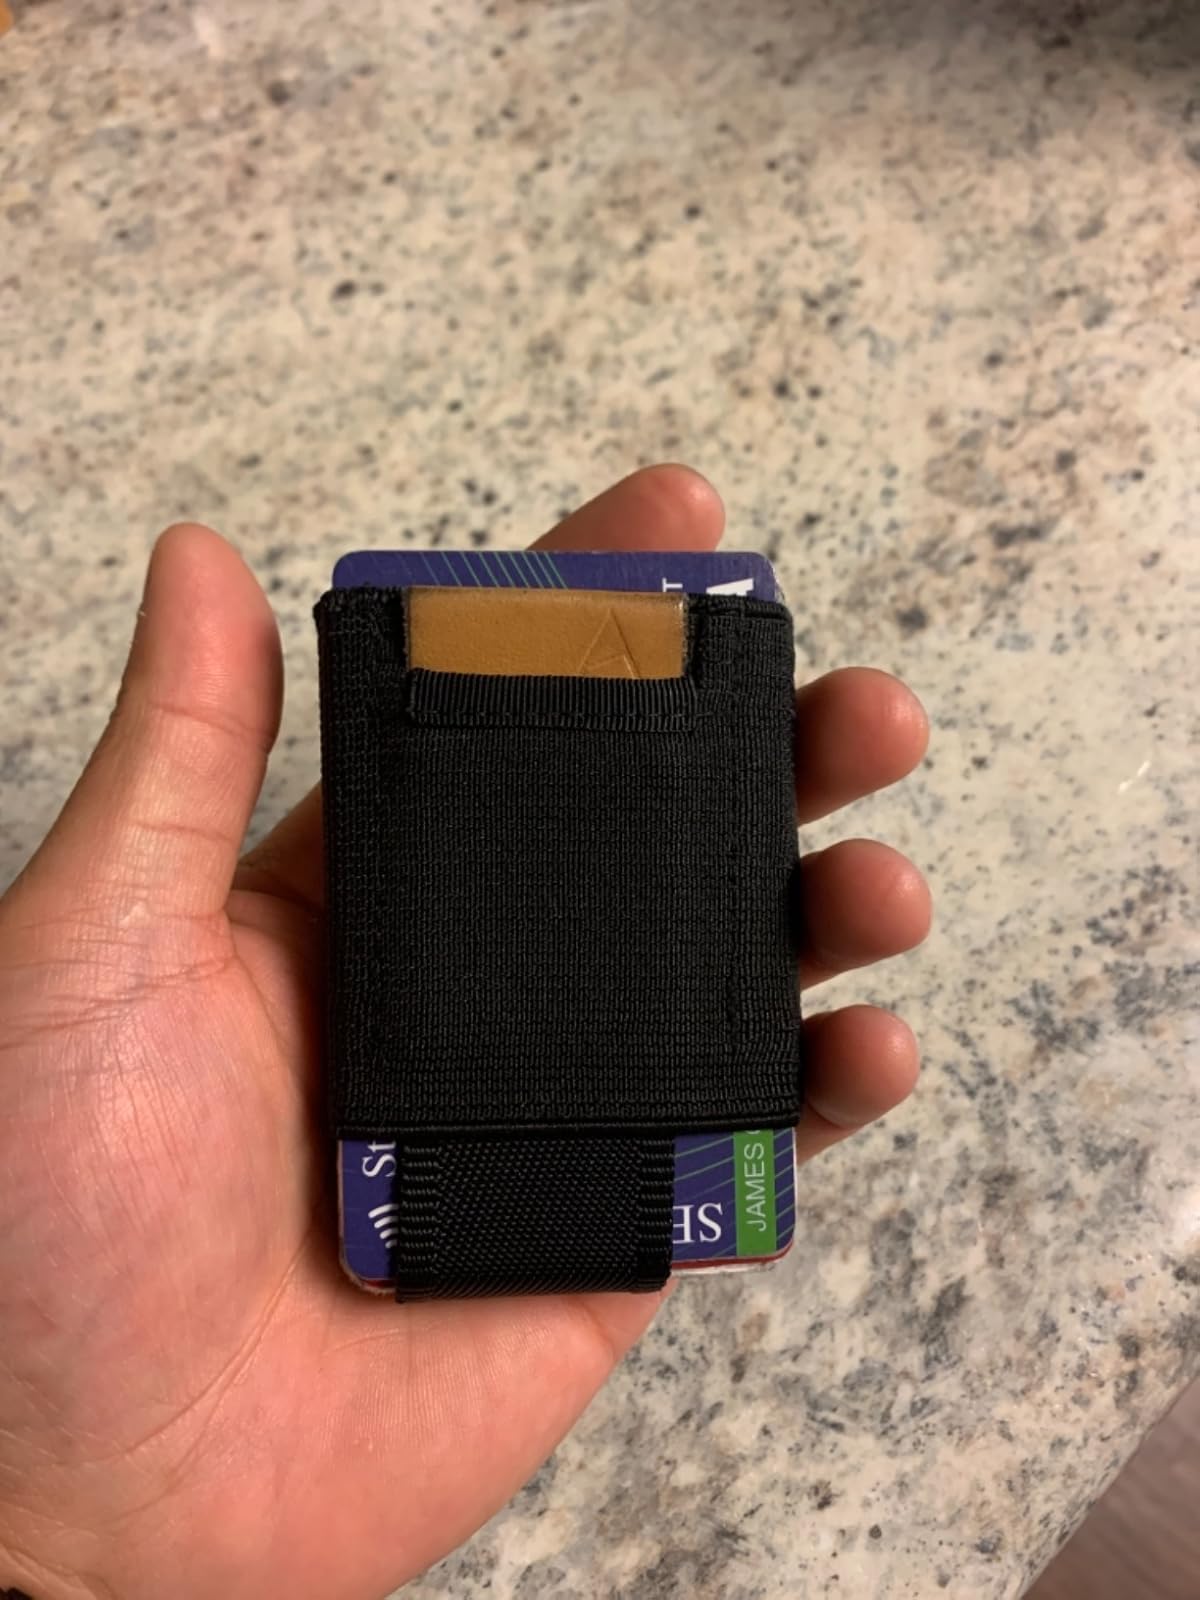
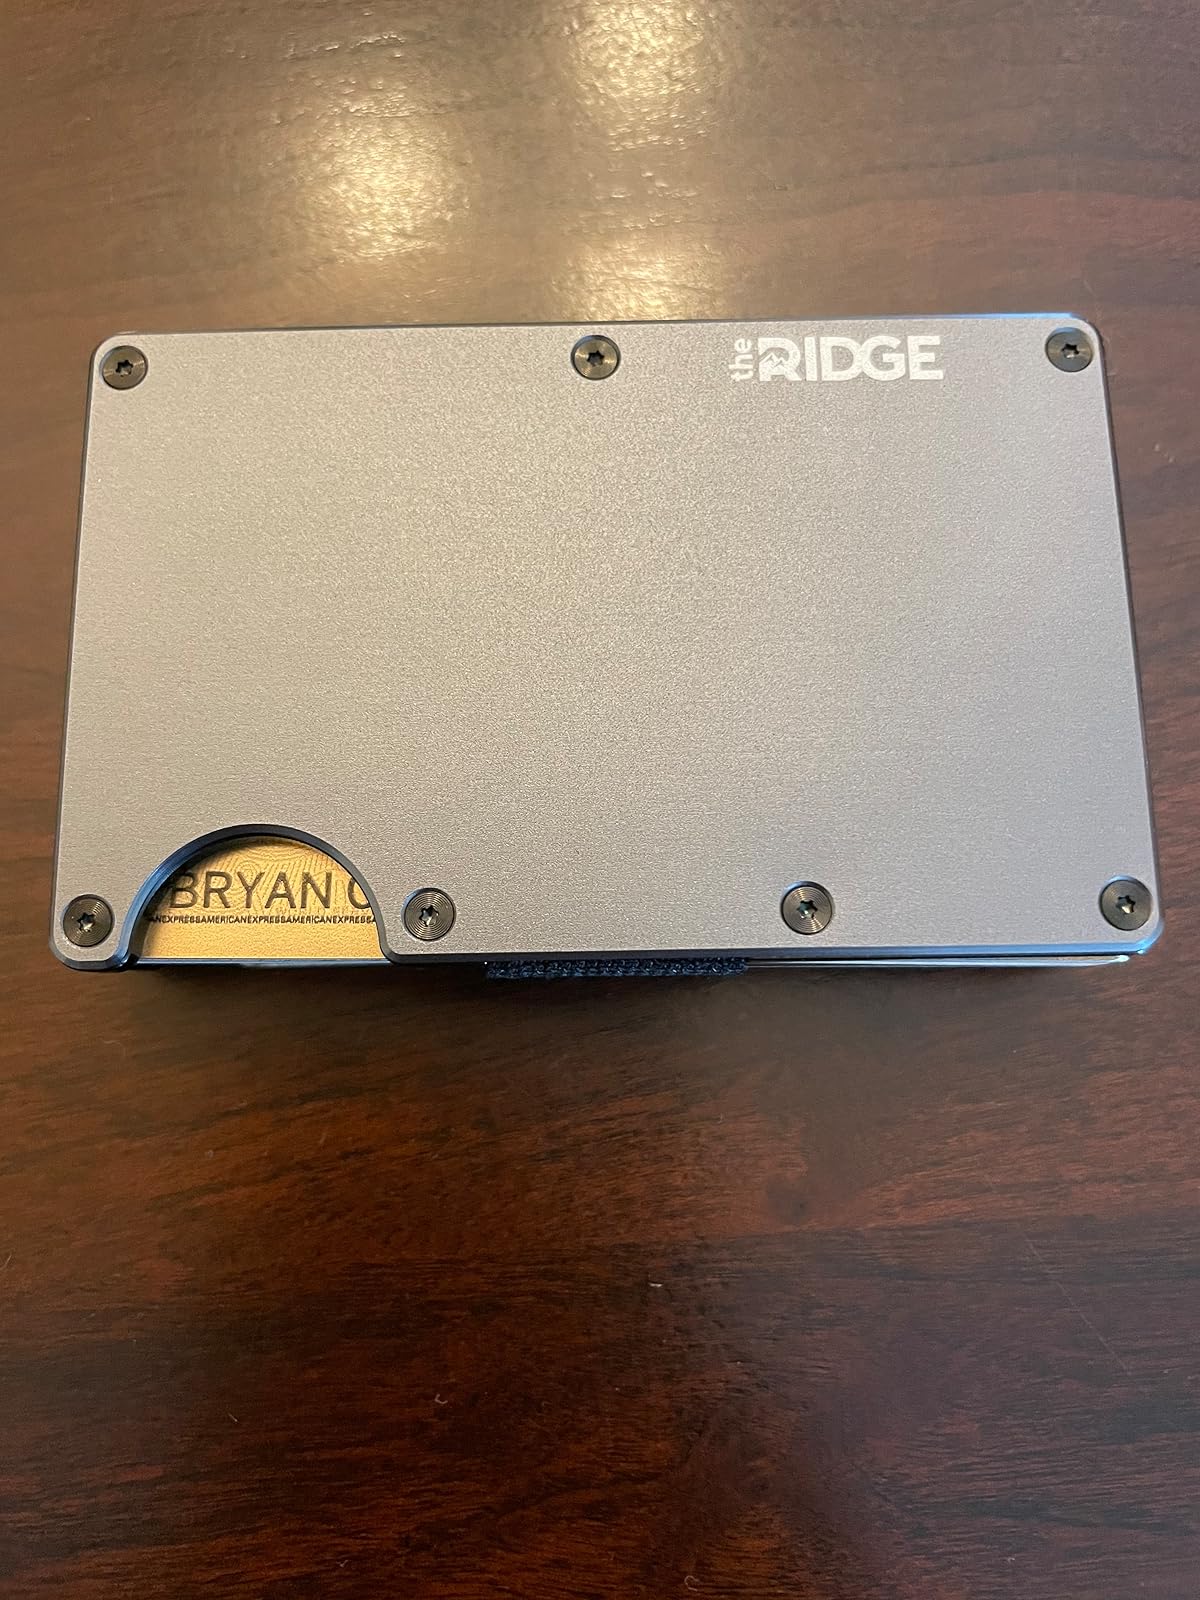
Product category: accessories_wallet
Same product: no